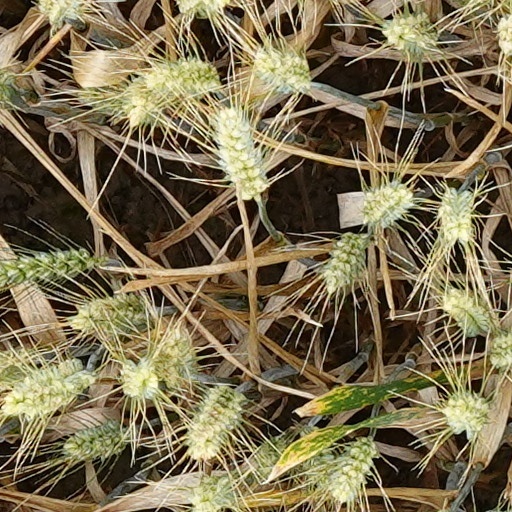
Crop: wheat